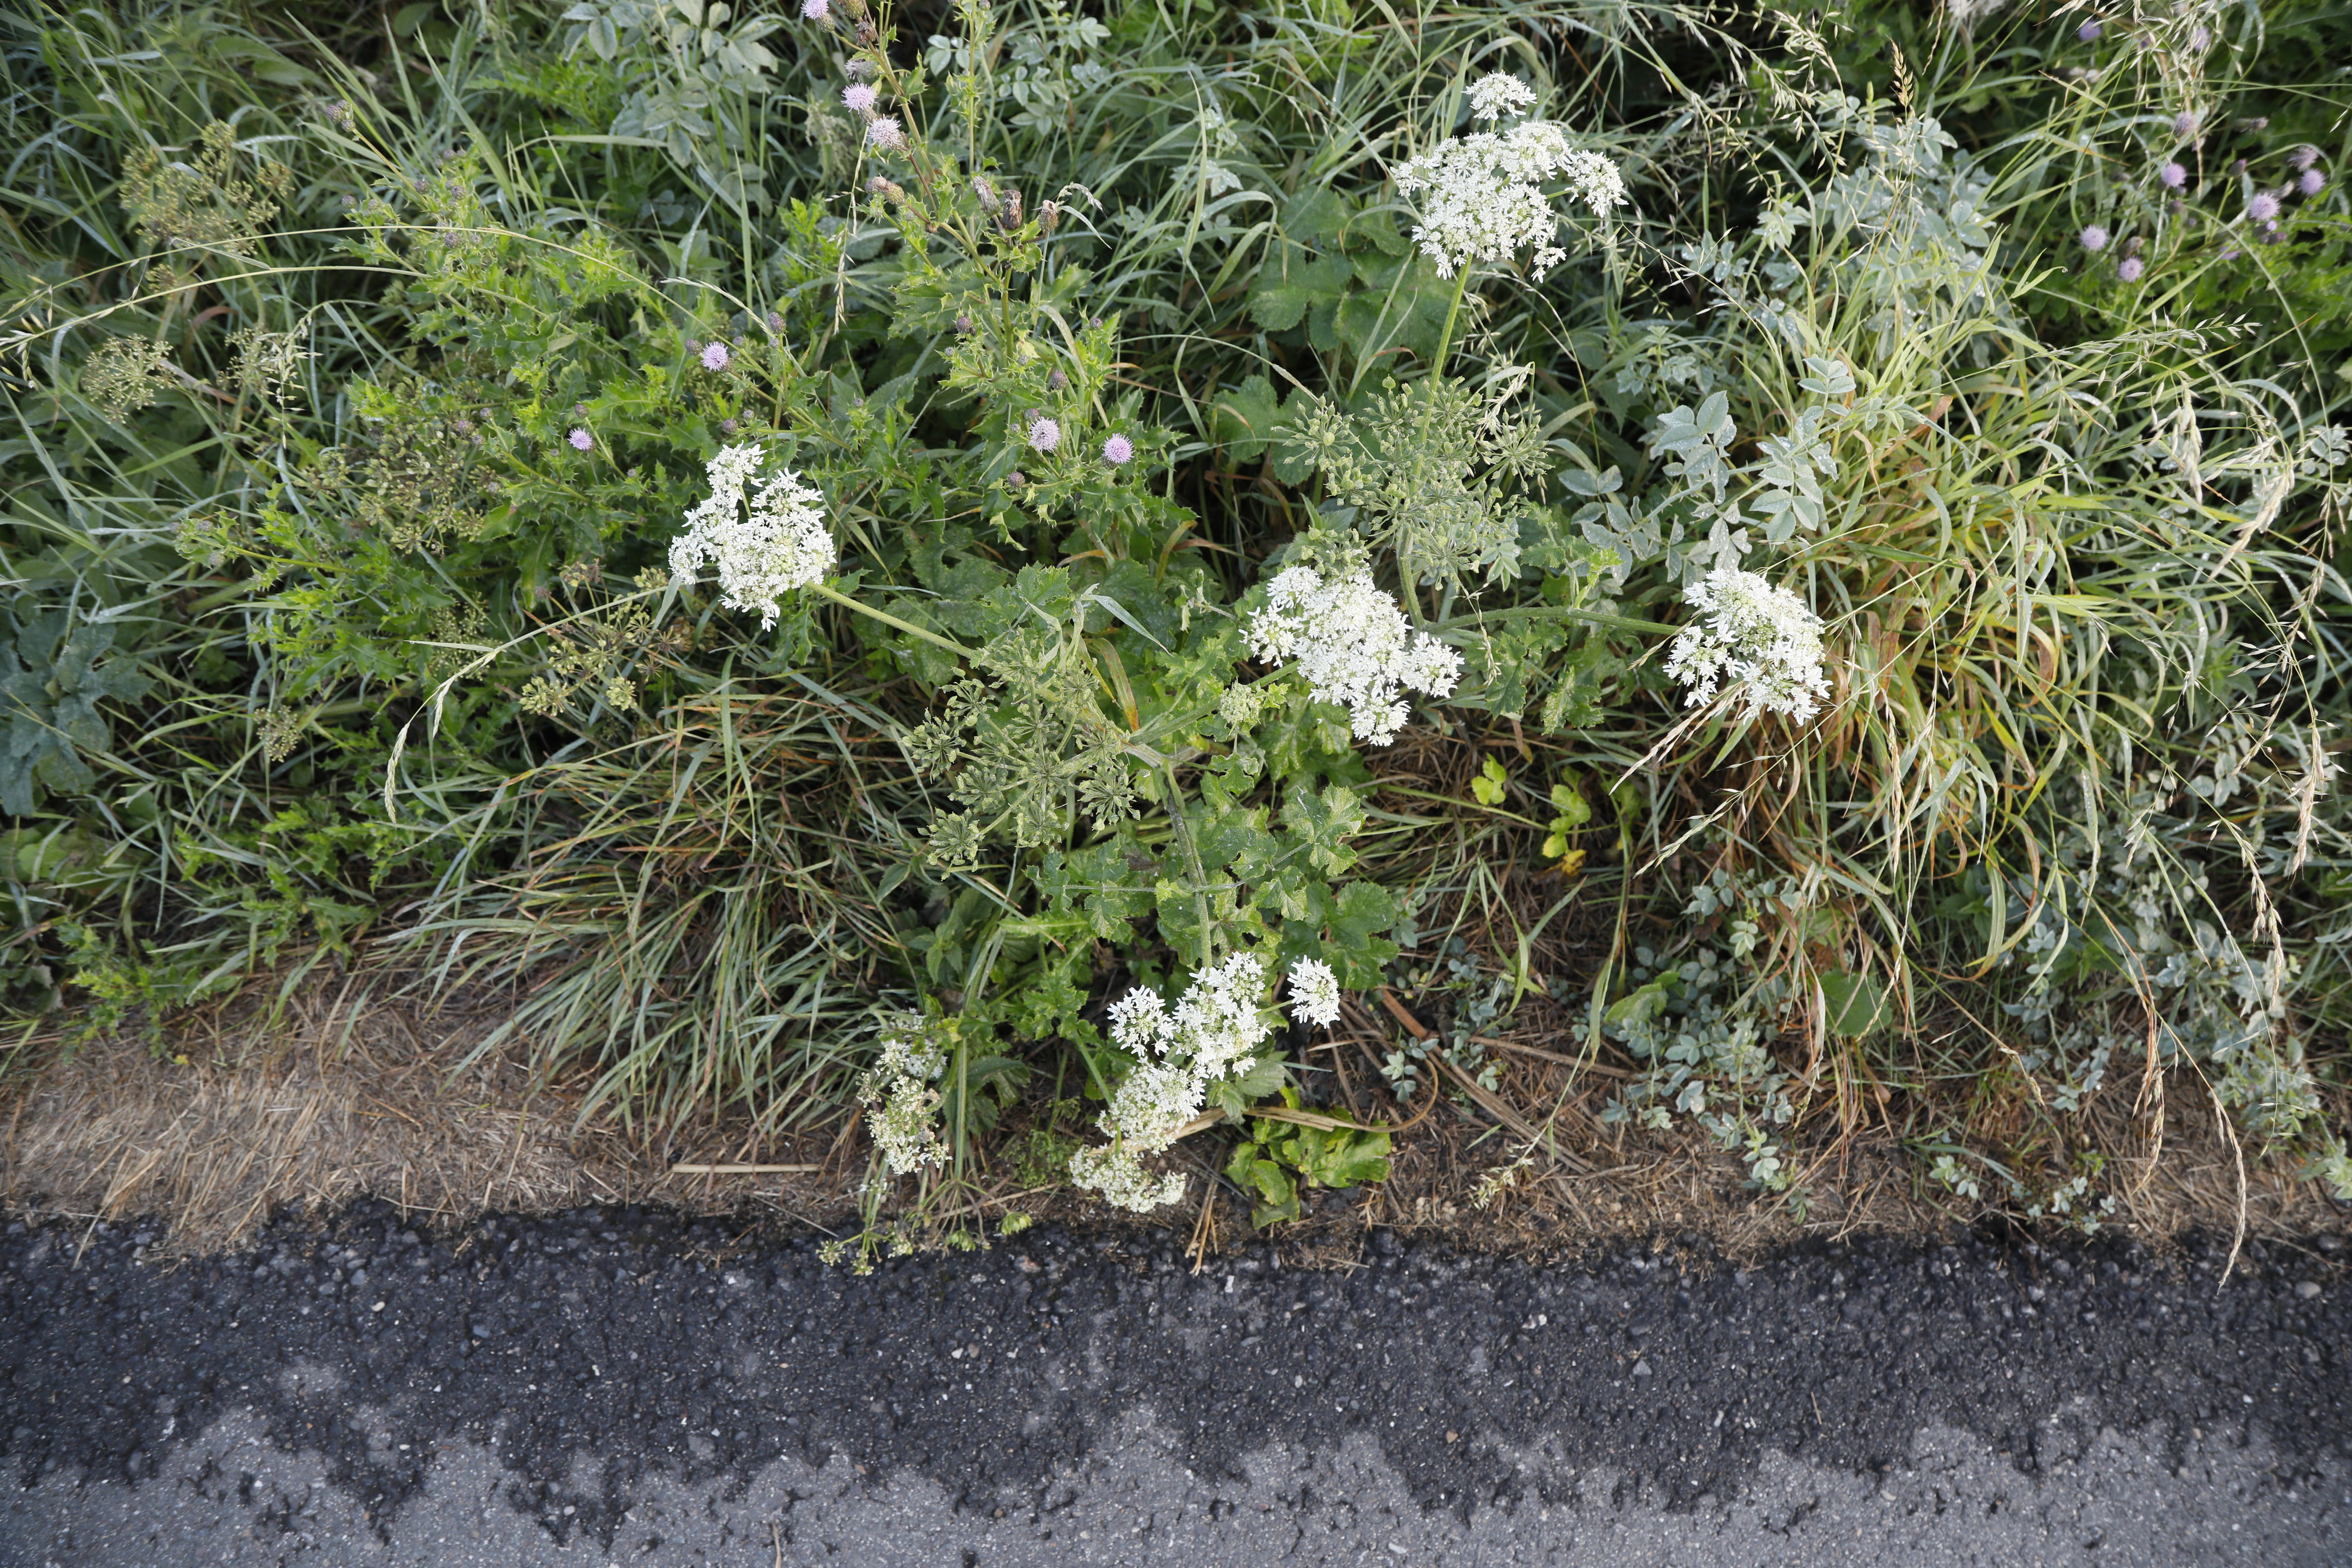
Plant species: Heracleum sphondylium, Cirsium arvense